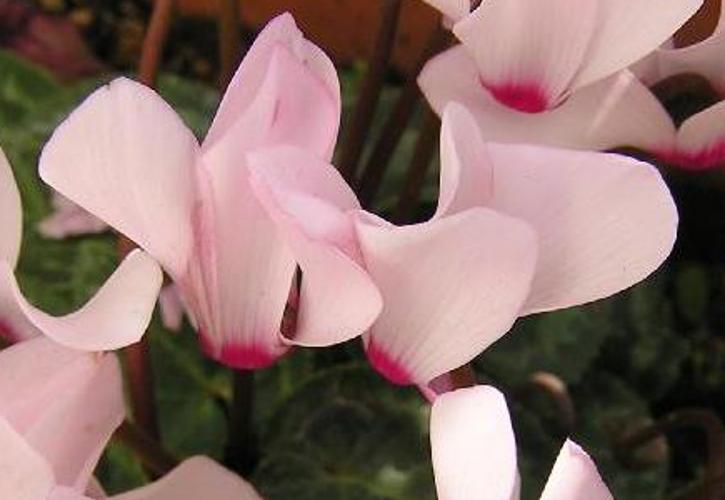
Label: cyclamen